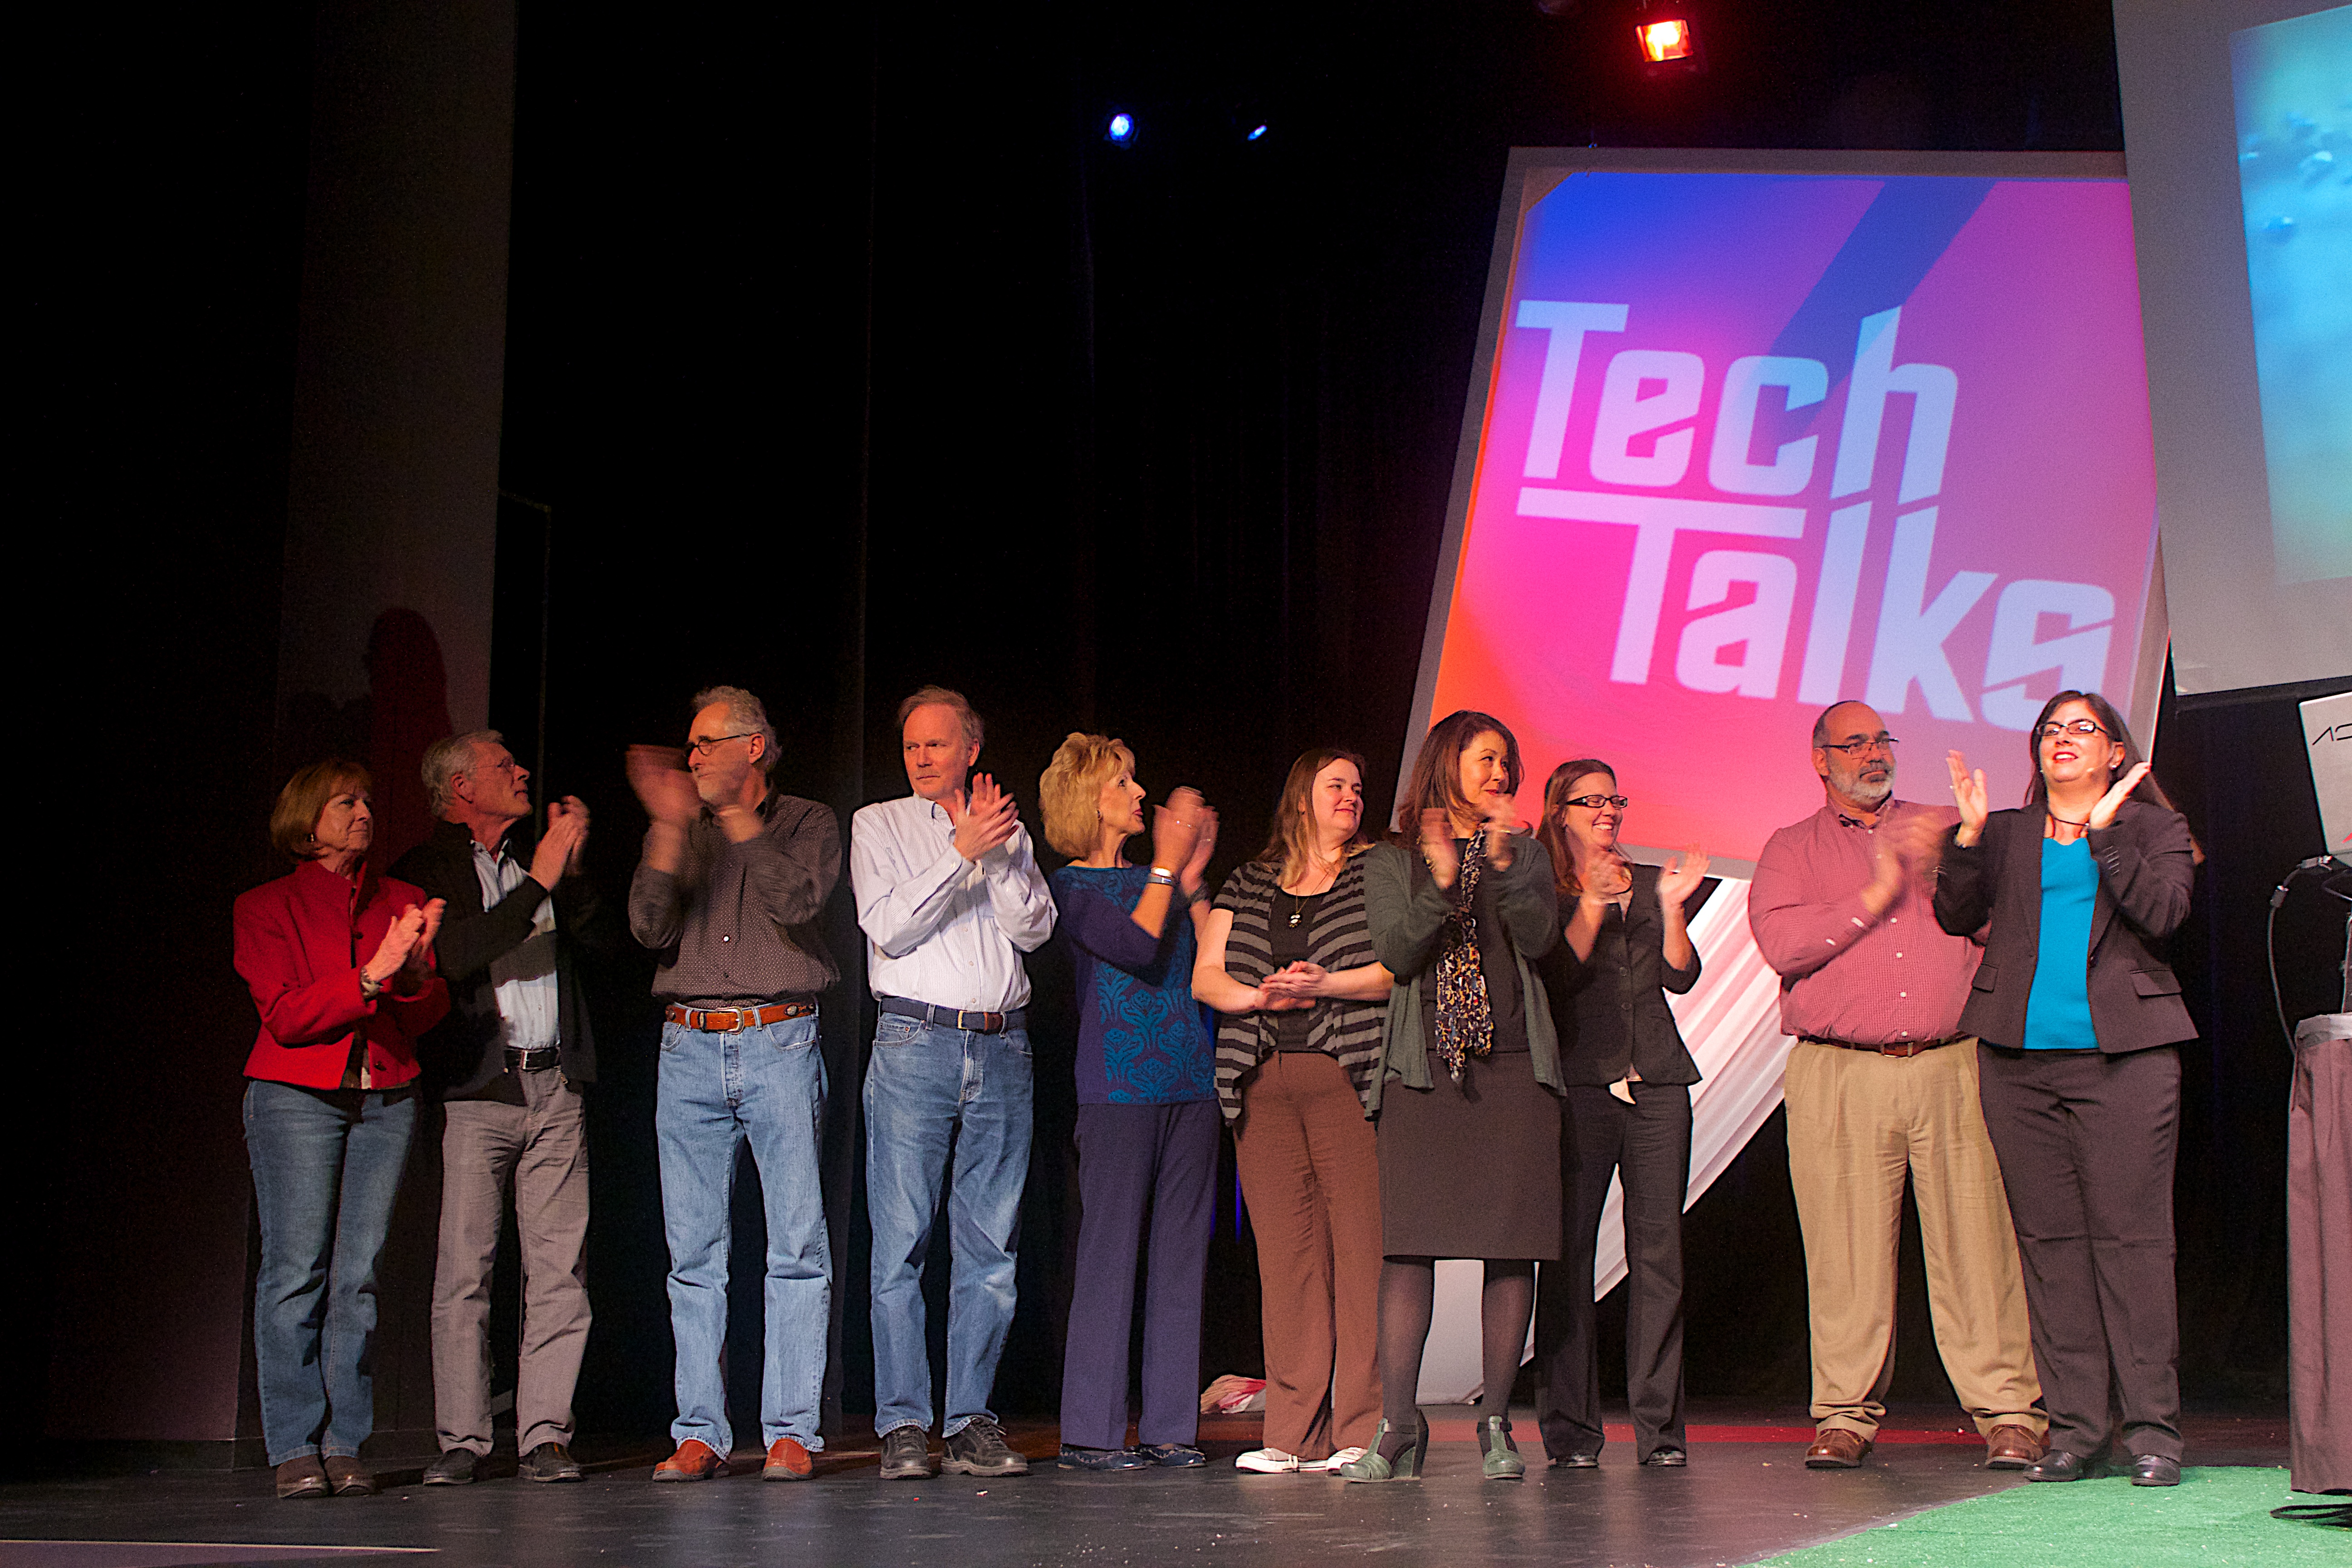
audience, scctechtalks, social group, musical theatre, academic conference